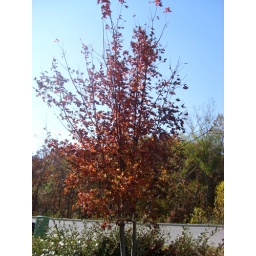
Super red tree in front of my house